Leo Frigo Memorial Bridge

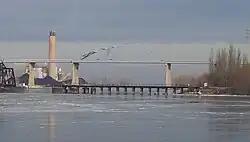
The Leo Frigo Memorial Bridge

The Leo Frigo Memorial Bridge is a bridge on the north side of Green Bay, Wisconsin. It carries Interstate 43 over the Fox River just south of its mouth into Green Bay. Formerly known as the Tower Drive Bridge, it was renamed in 2002 "in recognition and appreciation of Leo Frigo, a civic and philanthropic leader in the Green Bay area. The bridge opened to traffic in 1981. Because of the bridge's height and slope, it is prone to being shut down during inclement weather. The bridge carries roughly 40,000 vehicles per day as of 2015.